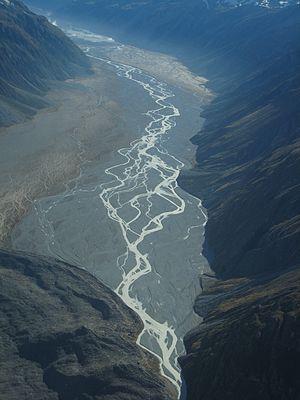
La rivière Murchison siège dans les limites du Parc national Aoraki/Mount Cook dans l’Île du Sud de la Nouvelle-Zélande.